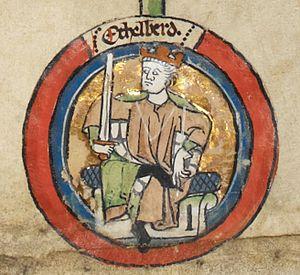
Miniature d'Æthelberht de Wessex dans une généalogie royale du XIVe siècle.
Æthelberht est roi du Wessex de 860 à sa mort, en 865.